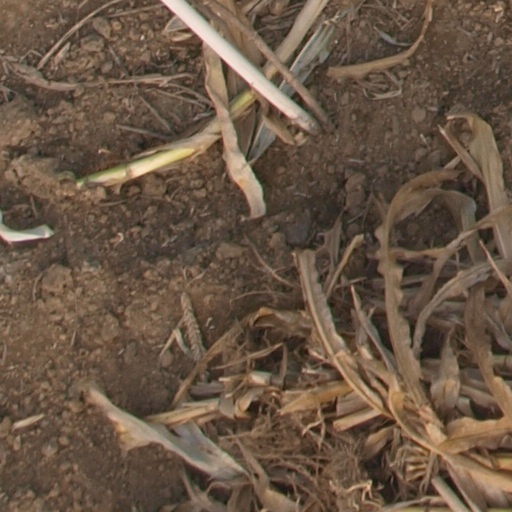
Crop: maize; corn